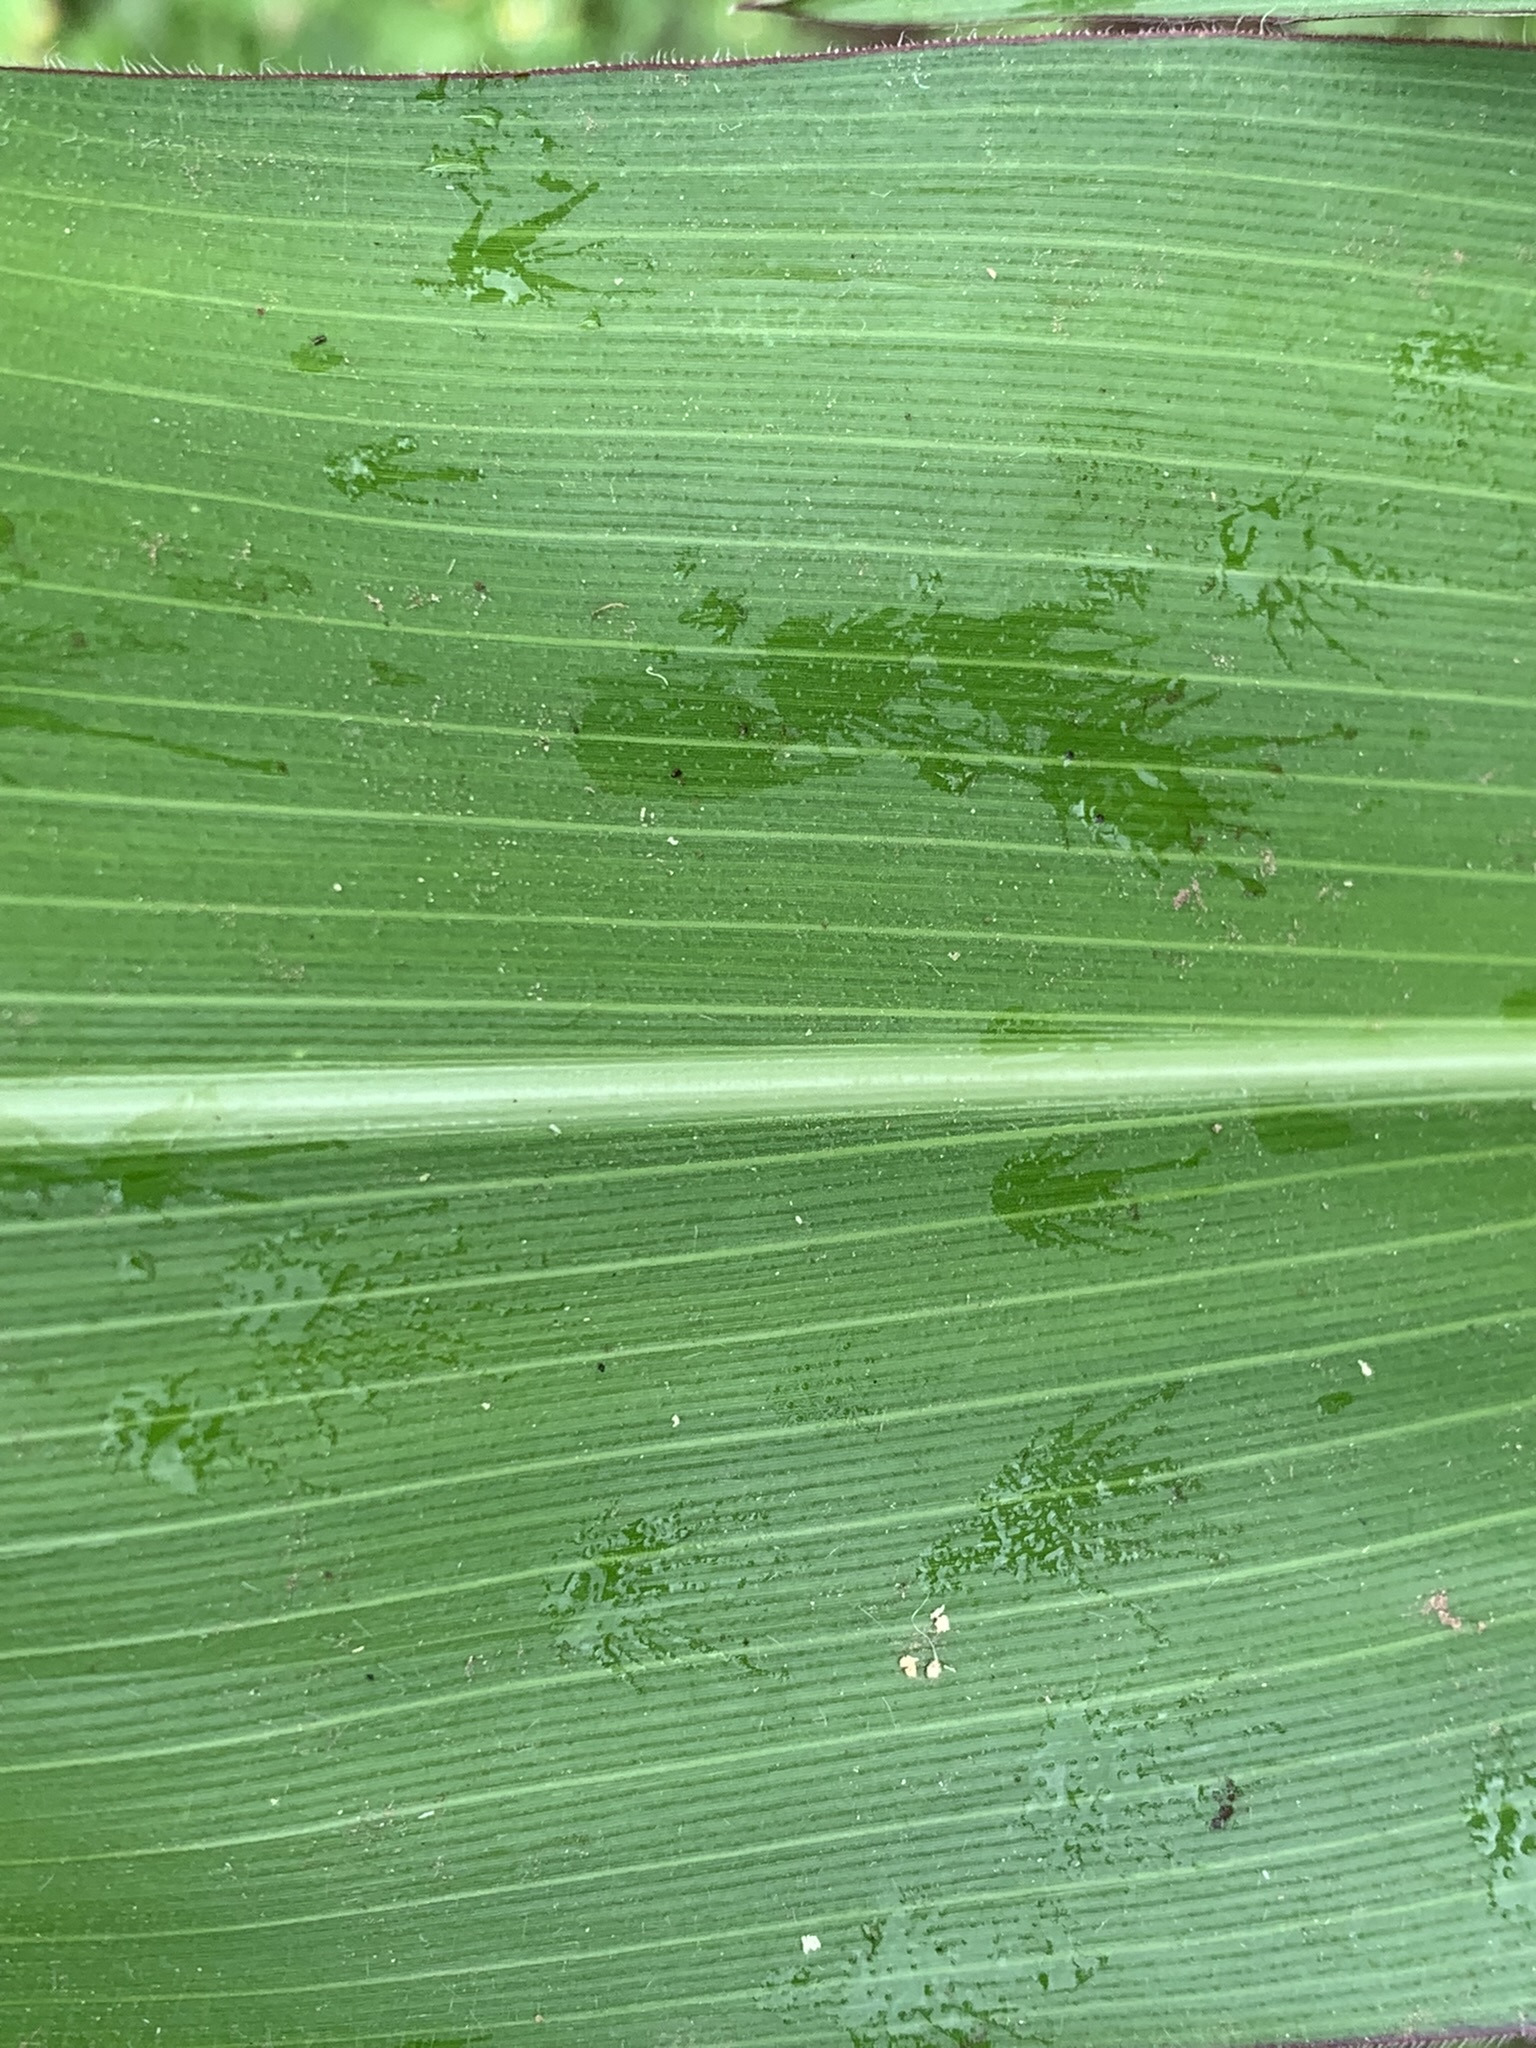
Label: Healthy